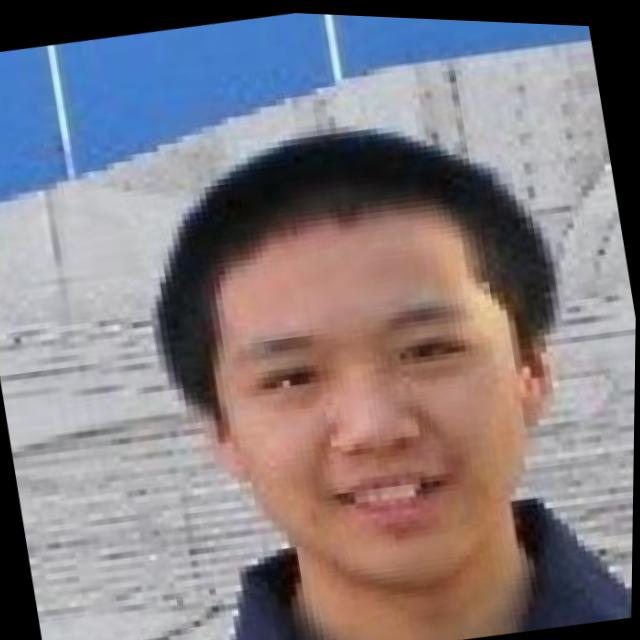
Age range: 13-20